Robert Leiber

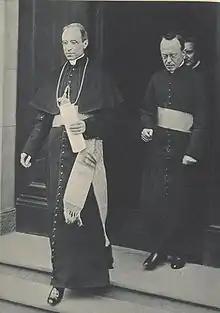
Eugenio Pacelli and Robert Leiber (right), 1929

Robert Leiber, S.J. (10 April 1887 – 18 February 1967) was a Jesuit priest from Germany, Professor for Church History at the Gregorian University in Rome from 1930 to 1960.